Longpont Abbey

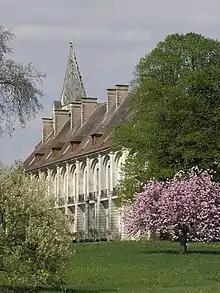
View of surviving claustral buildings from the west

Longpont Abbey (Abbaye Notre-Dame de Longpont) was a Cistercian monastery, in present-day Longpont, Aisne, France.